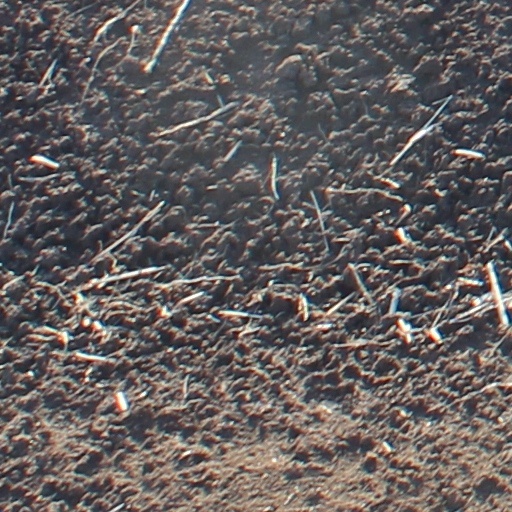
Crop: wheat